Grey

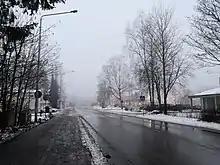
The city of Kouvola, mostly known for its greyscale environment, in Kymenlaakso, Finland

In America and Europe, grey is one of the least popular colors; In a European survey, only one percent of men said it was their favorite color, and thirteen percent called it their least favorite color; the response from women was almost the same. According to color historian Eva Heller, "grey is too weak to be considered masculine, but too menacing to be considered a feminine color. It is neither warm nor cold, neither material or spiritual. With grey, nothing seems to be decided." It also denotes undefinedness and ambiguity, as in a grey area.